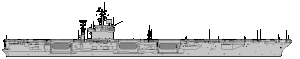
La classe Nimitz est une classe de porte-avions géants à propulsion nucléaire actuellement en service dans l'US Navy. Avec 88 000 tonnes de déplacement, les porte-avions de la classe Nimitz sont les plus imposants navires de guerre actuellement en service, détenant le record du monde des navires militaires pour le poids en déplacement. Cependant, s'ils sont les navires les plus lourds de la flotte américaine, ils ne sont pas les plus longs ; ce record est détenu par l'USS Enterprise.